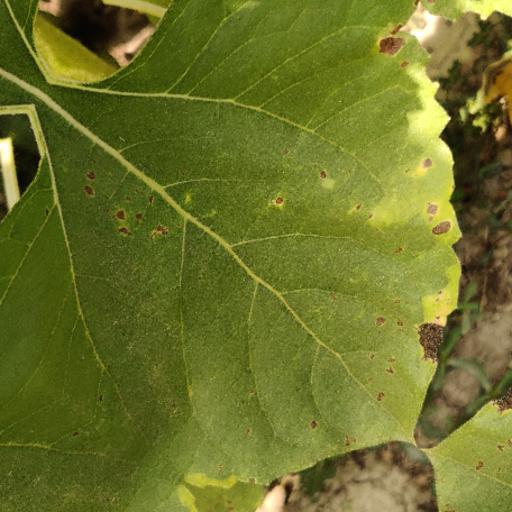
Label: Downy_mildew